Circeo National Park

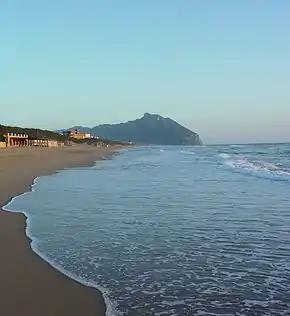
Mount Circeo as seen from the beach of dunes in Sabaudia, Italy.

The promontory of Circeo, with a maximum height of 541 m, is a Mesozoic limestone-dolomite massif with a peculiar island shape, and gives its name to the whole park.